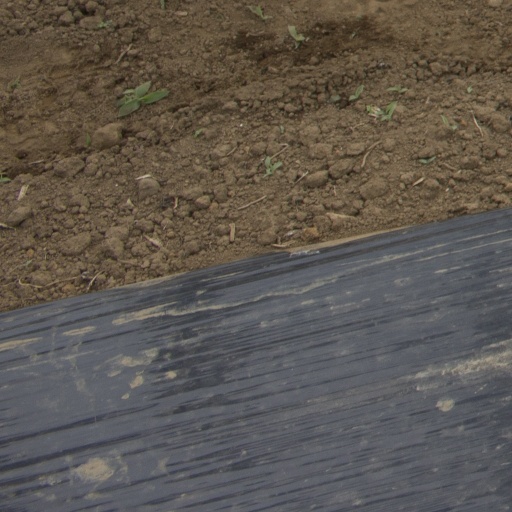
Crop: Jerusalem artichoke